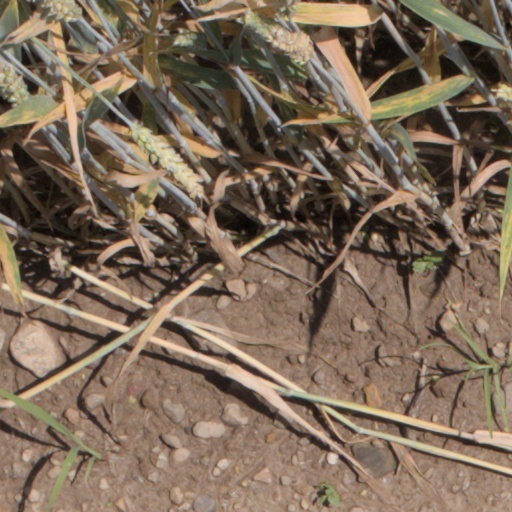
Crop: wheat